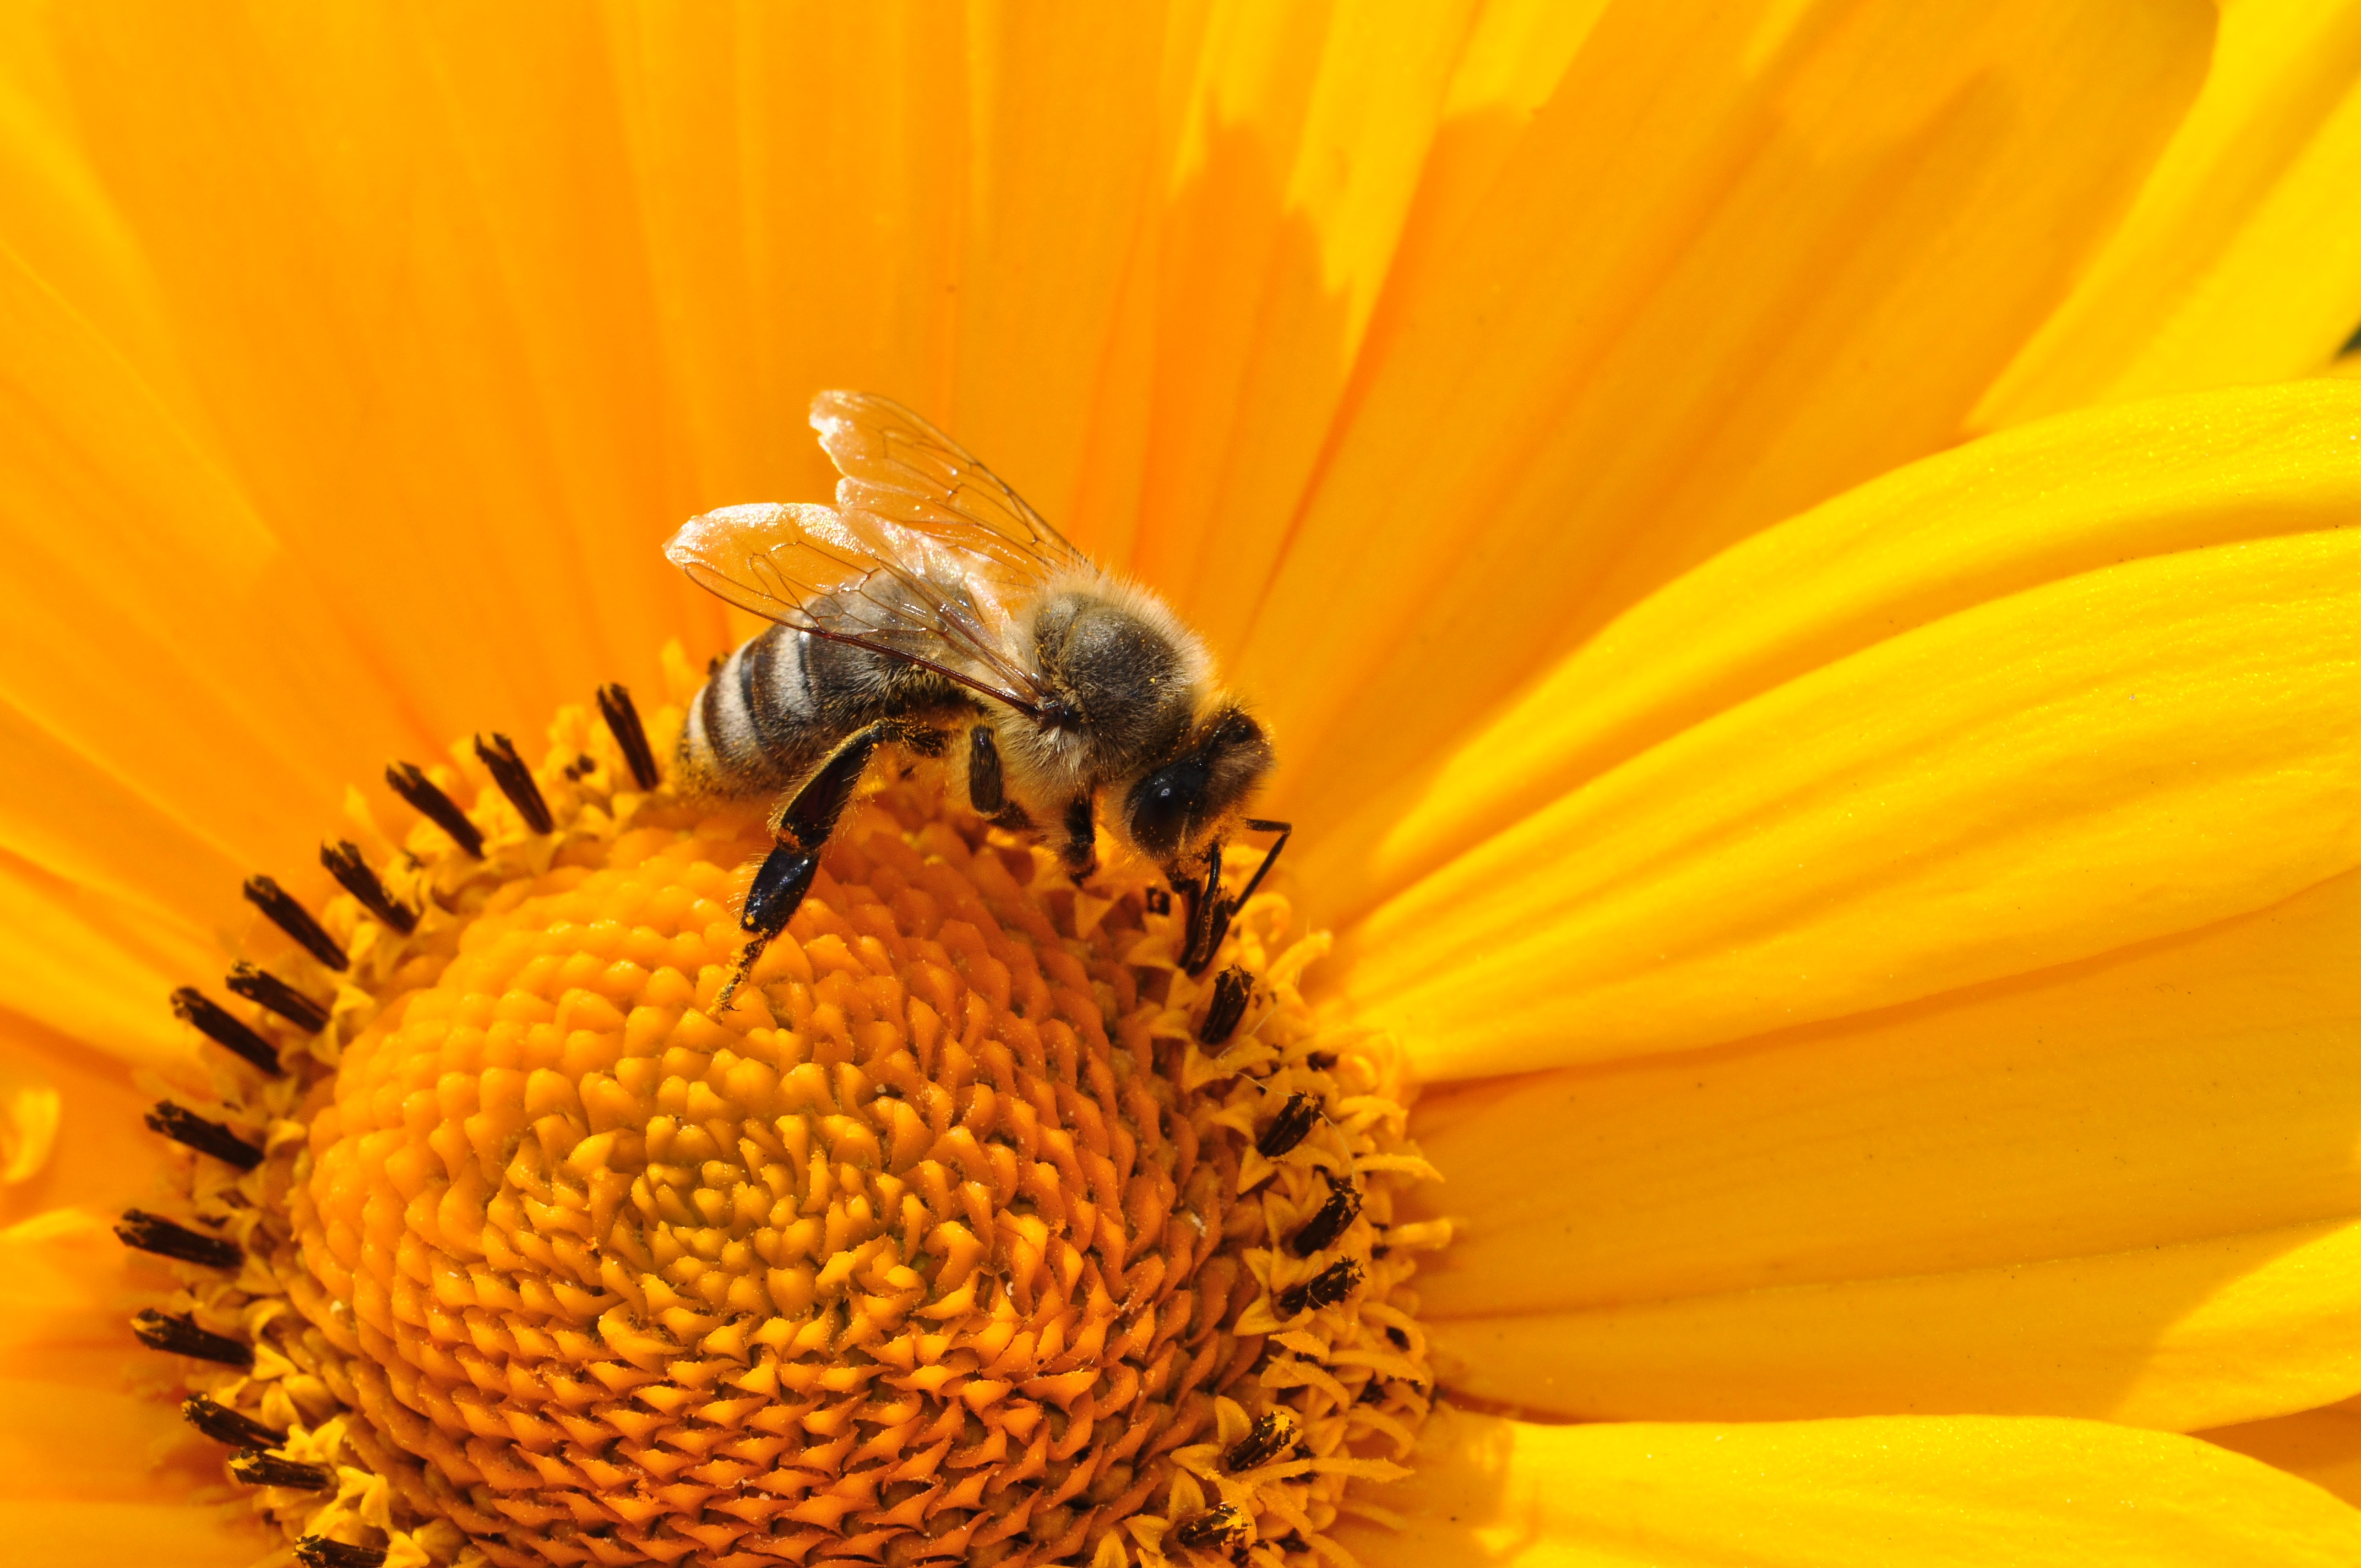
plant, photography, flower, petal, pollen, insect, yellow, flora, fauna, sunflower, invertebrate, close up, bee, bumblebee, nectar, macro photography, flowering plant, honey bee, daisy family, land plant, membrane winged insect